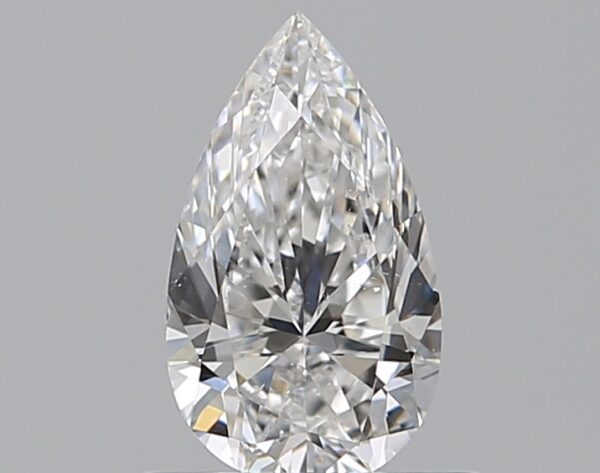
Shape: pear
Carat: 0.5
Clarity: SI1
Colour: E
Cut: EX
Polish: EX
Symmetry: VG
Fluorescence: F
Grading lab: GIA
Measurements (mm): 7.35 x 4.24 x 2.67